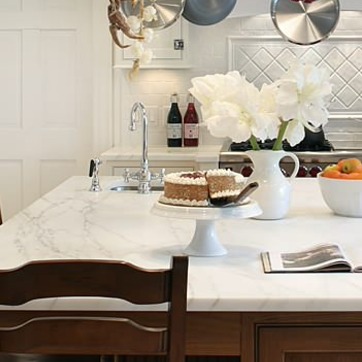
Material: food